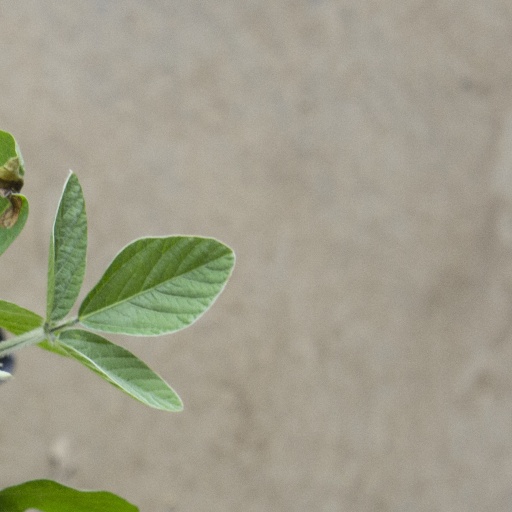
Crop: soybean